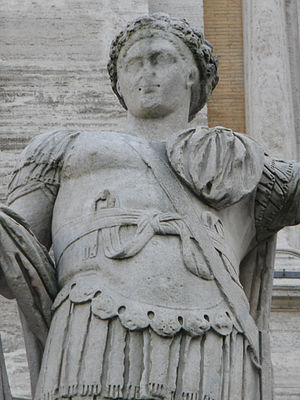
Konstantin 2. (kejser)
Konstantin 2. var romersk kejser fra 337 til 340 og den ældste af Konstantin den Stores legitime sønner.